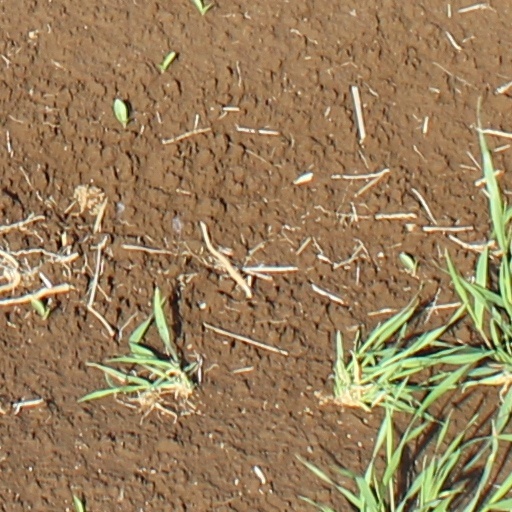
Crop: wheat